Adriano Basso

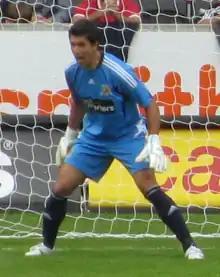
Basso playing for Hull City in 2011

Adriano Basso (born 18 April 1975) is a Brazilian former professional footballer who played as a goalkeeper and goalkeeper coach.